State House News Service

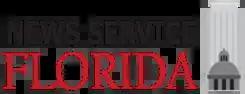

By the mid-2000s, the new digital paywall model for the News Service had been validated, and Sandler began visiting other state capitols to see if the model could be replicated. Florida had the lucrative market, thriving government-affairs sector and complicated politics that would support a large enough staff and infrastructure to run a full-fledged capitol bureau, so Sandler selected Tallahassee. The business model, operating structure, product offering and customer base are very similar to those of the State House News Service.